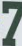
Number: 7